Garland Wright

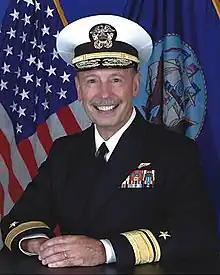
Rear Admiral Gar Wright, USN

Garland Porter “Gar” Wright Jr. (born August 4, 1954) is a retired Rear Admiral of the United States Navy. His final active duty assignment was as deputy director of the Defense Threat Reduction Agency. He previously served as Commander Joint Task Force 134, and prior to that as Deputy Chief of the Navy Reserve. He is a 1977 graduate of the United States Naval Academy where he was co-captain of Navy's first national championship Sailing team and named an intercollegiate "All American."